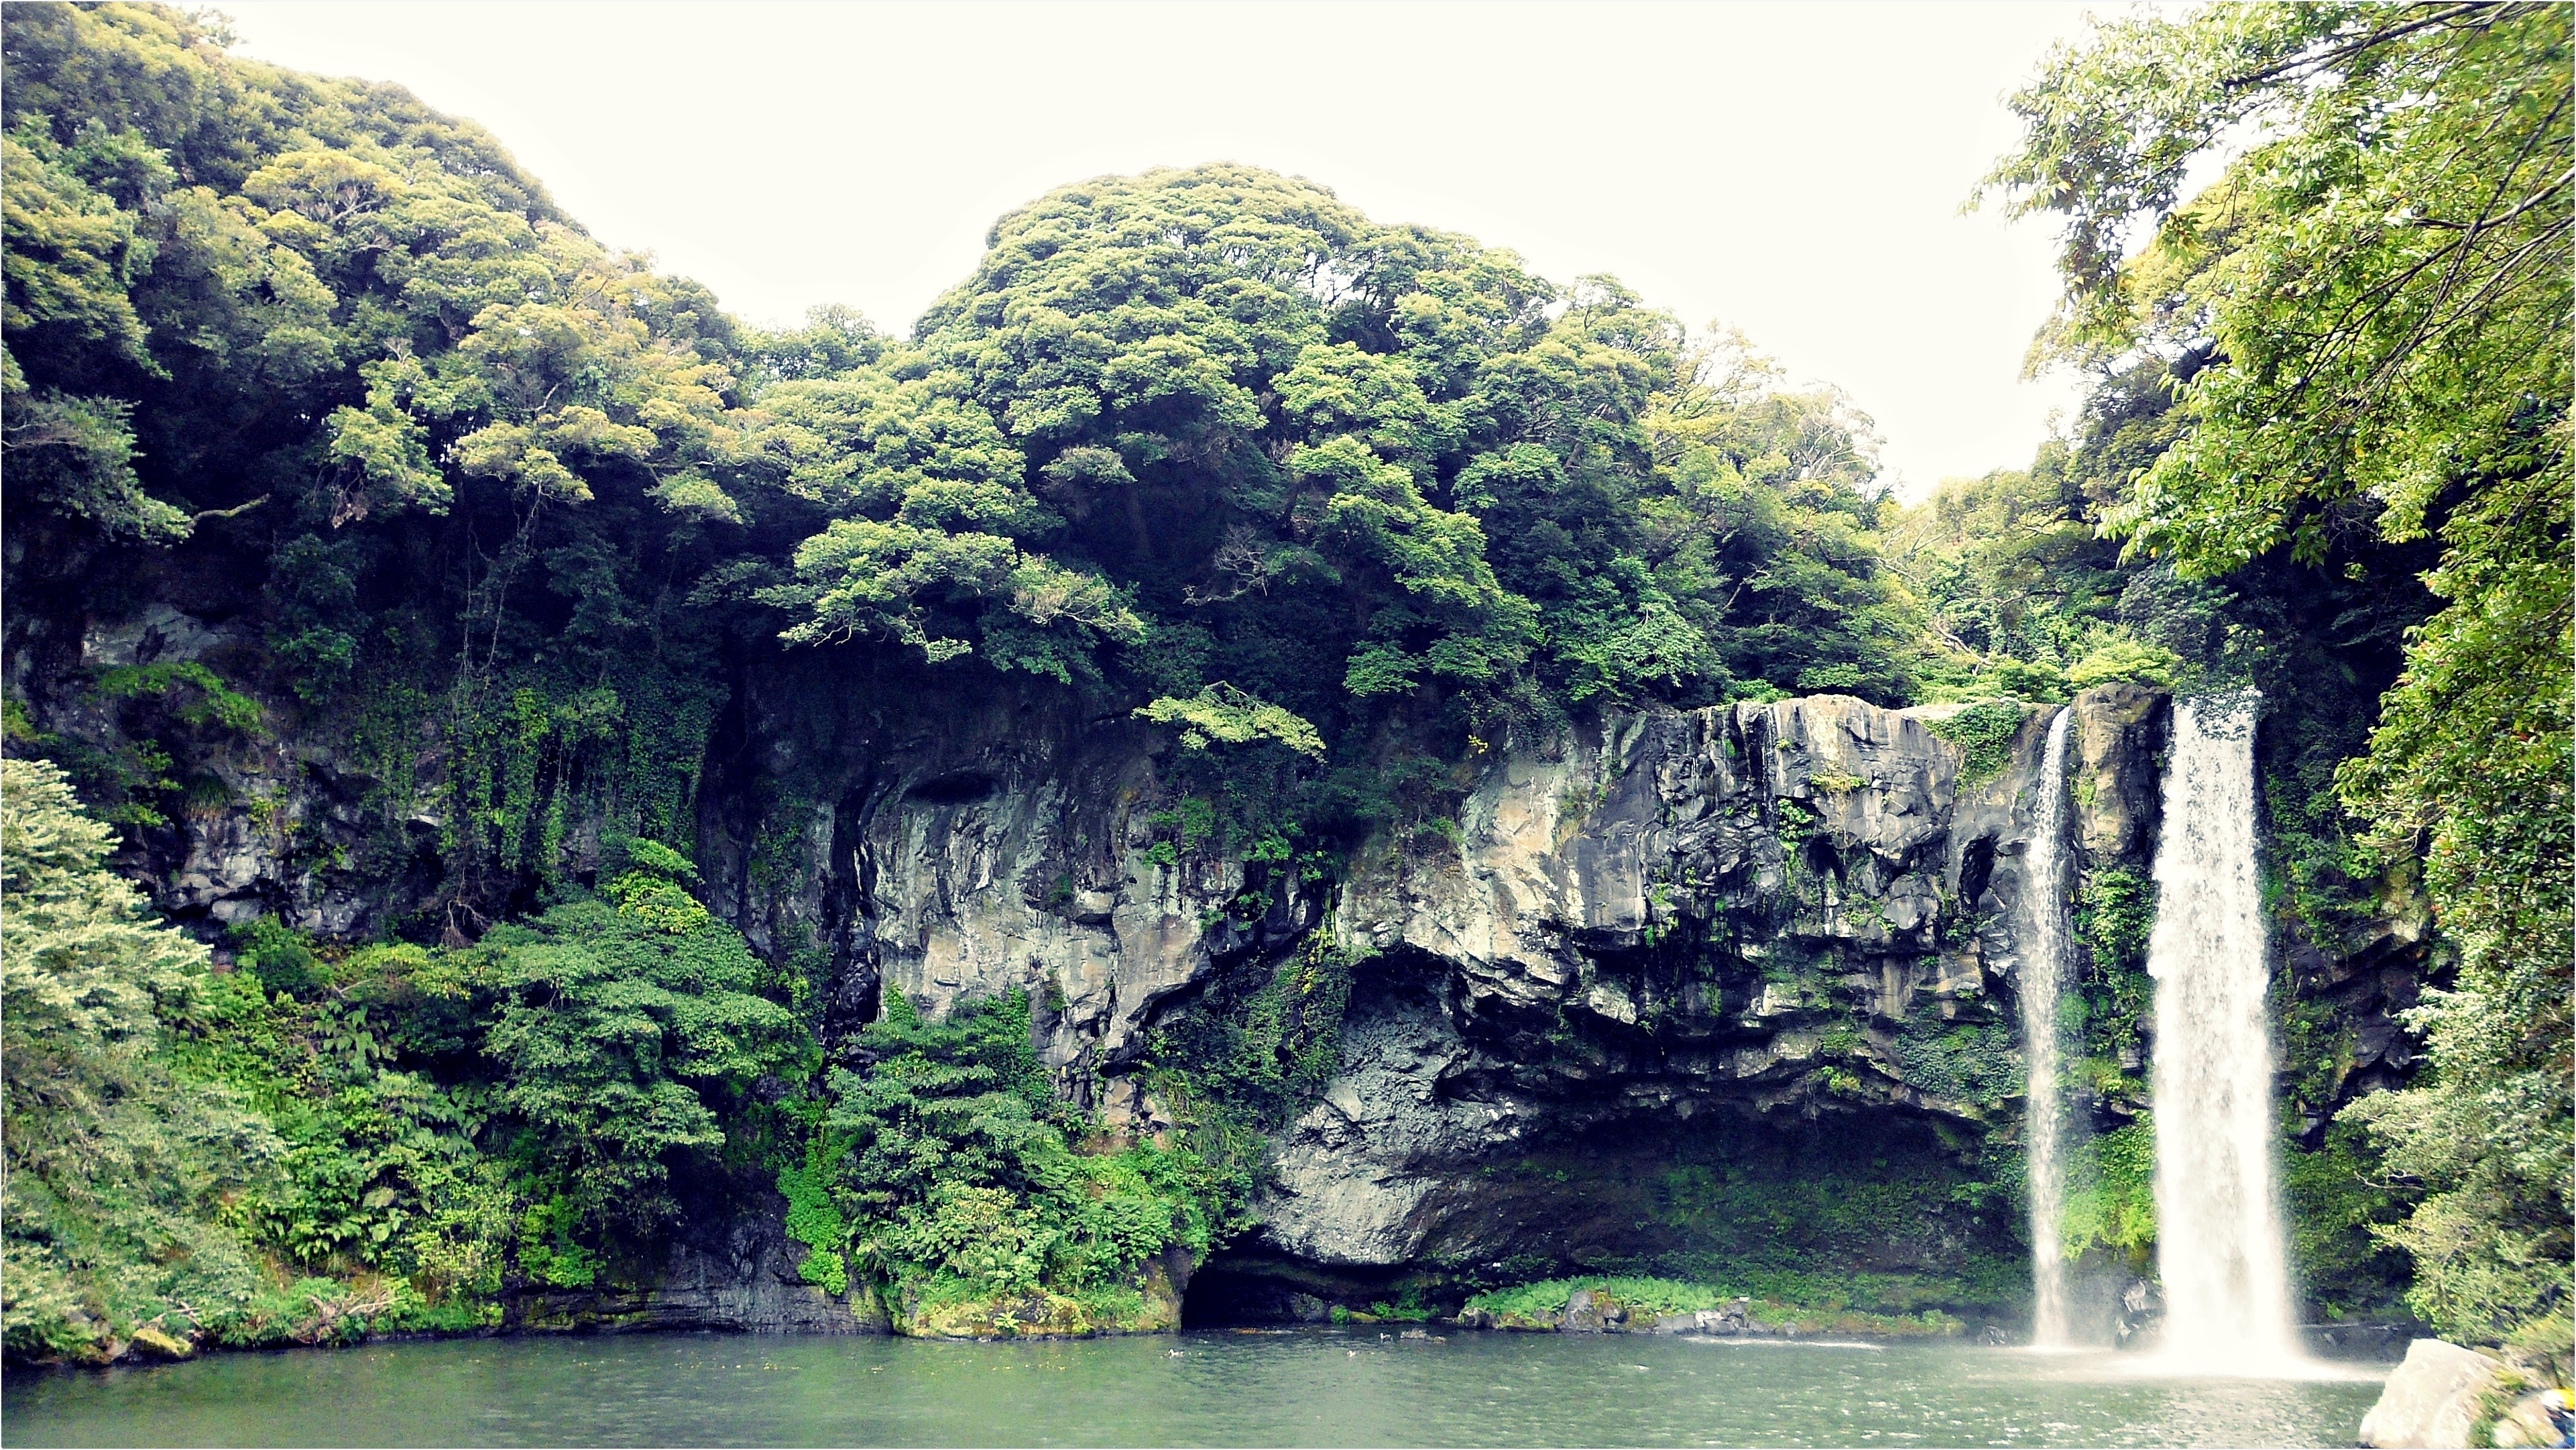
landscape, tree, nature, forest, waterfall, river, valley, jungle, scenery, body of water, korea, rainforest, water feature, republic of korea, jeju, jeju island, cheonjeyeon waterfall, cheonjeyeon, jejudo